Muhammad Mustafá Baghdádí

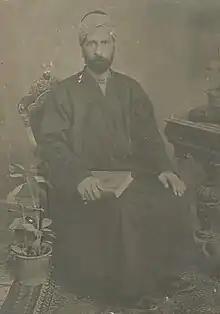
Muhammad Mustafá Baghdádí

Mírzá Muḥammad Muṣṭafá al-Baghdádí (1837/8—1910) was a prominent Iraqi adherent of the Baháʼí faith and one of 19 Apostles of Baháʼu'lláh. Mustafá was among the leading Baháʼís in Iraq until he moved to Beirut in the late 1870s, where he coordinated pilgrims going to see Baháʼu'lláh in ʻAkká, and later he was involved with the movement of the Báb's remains to ʻAkká.